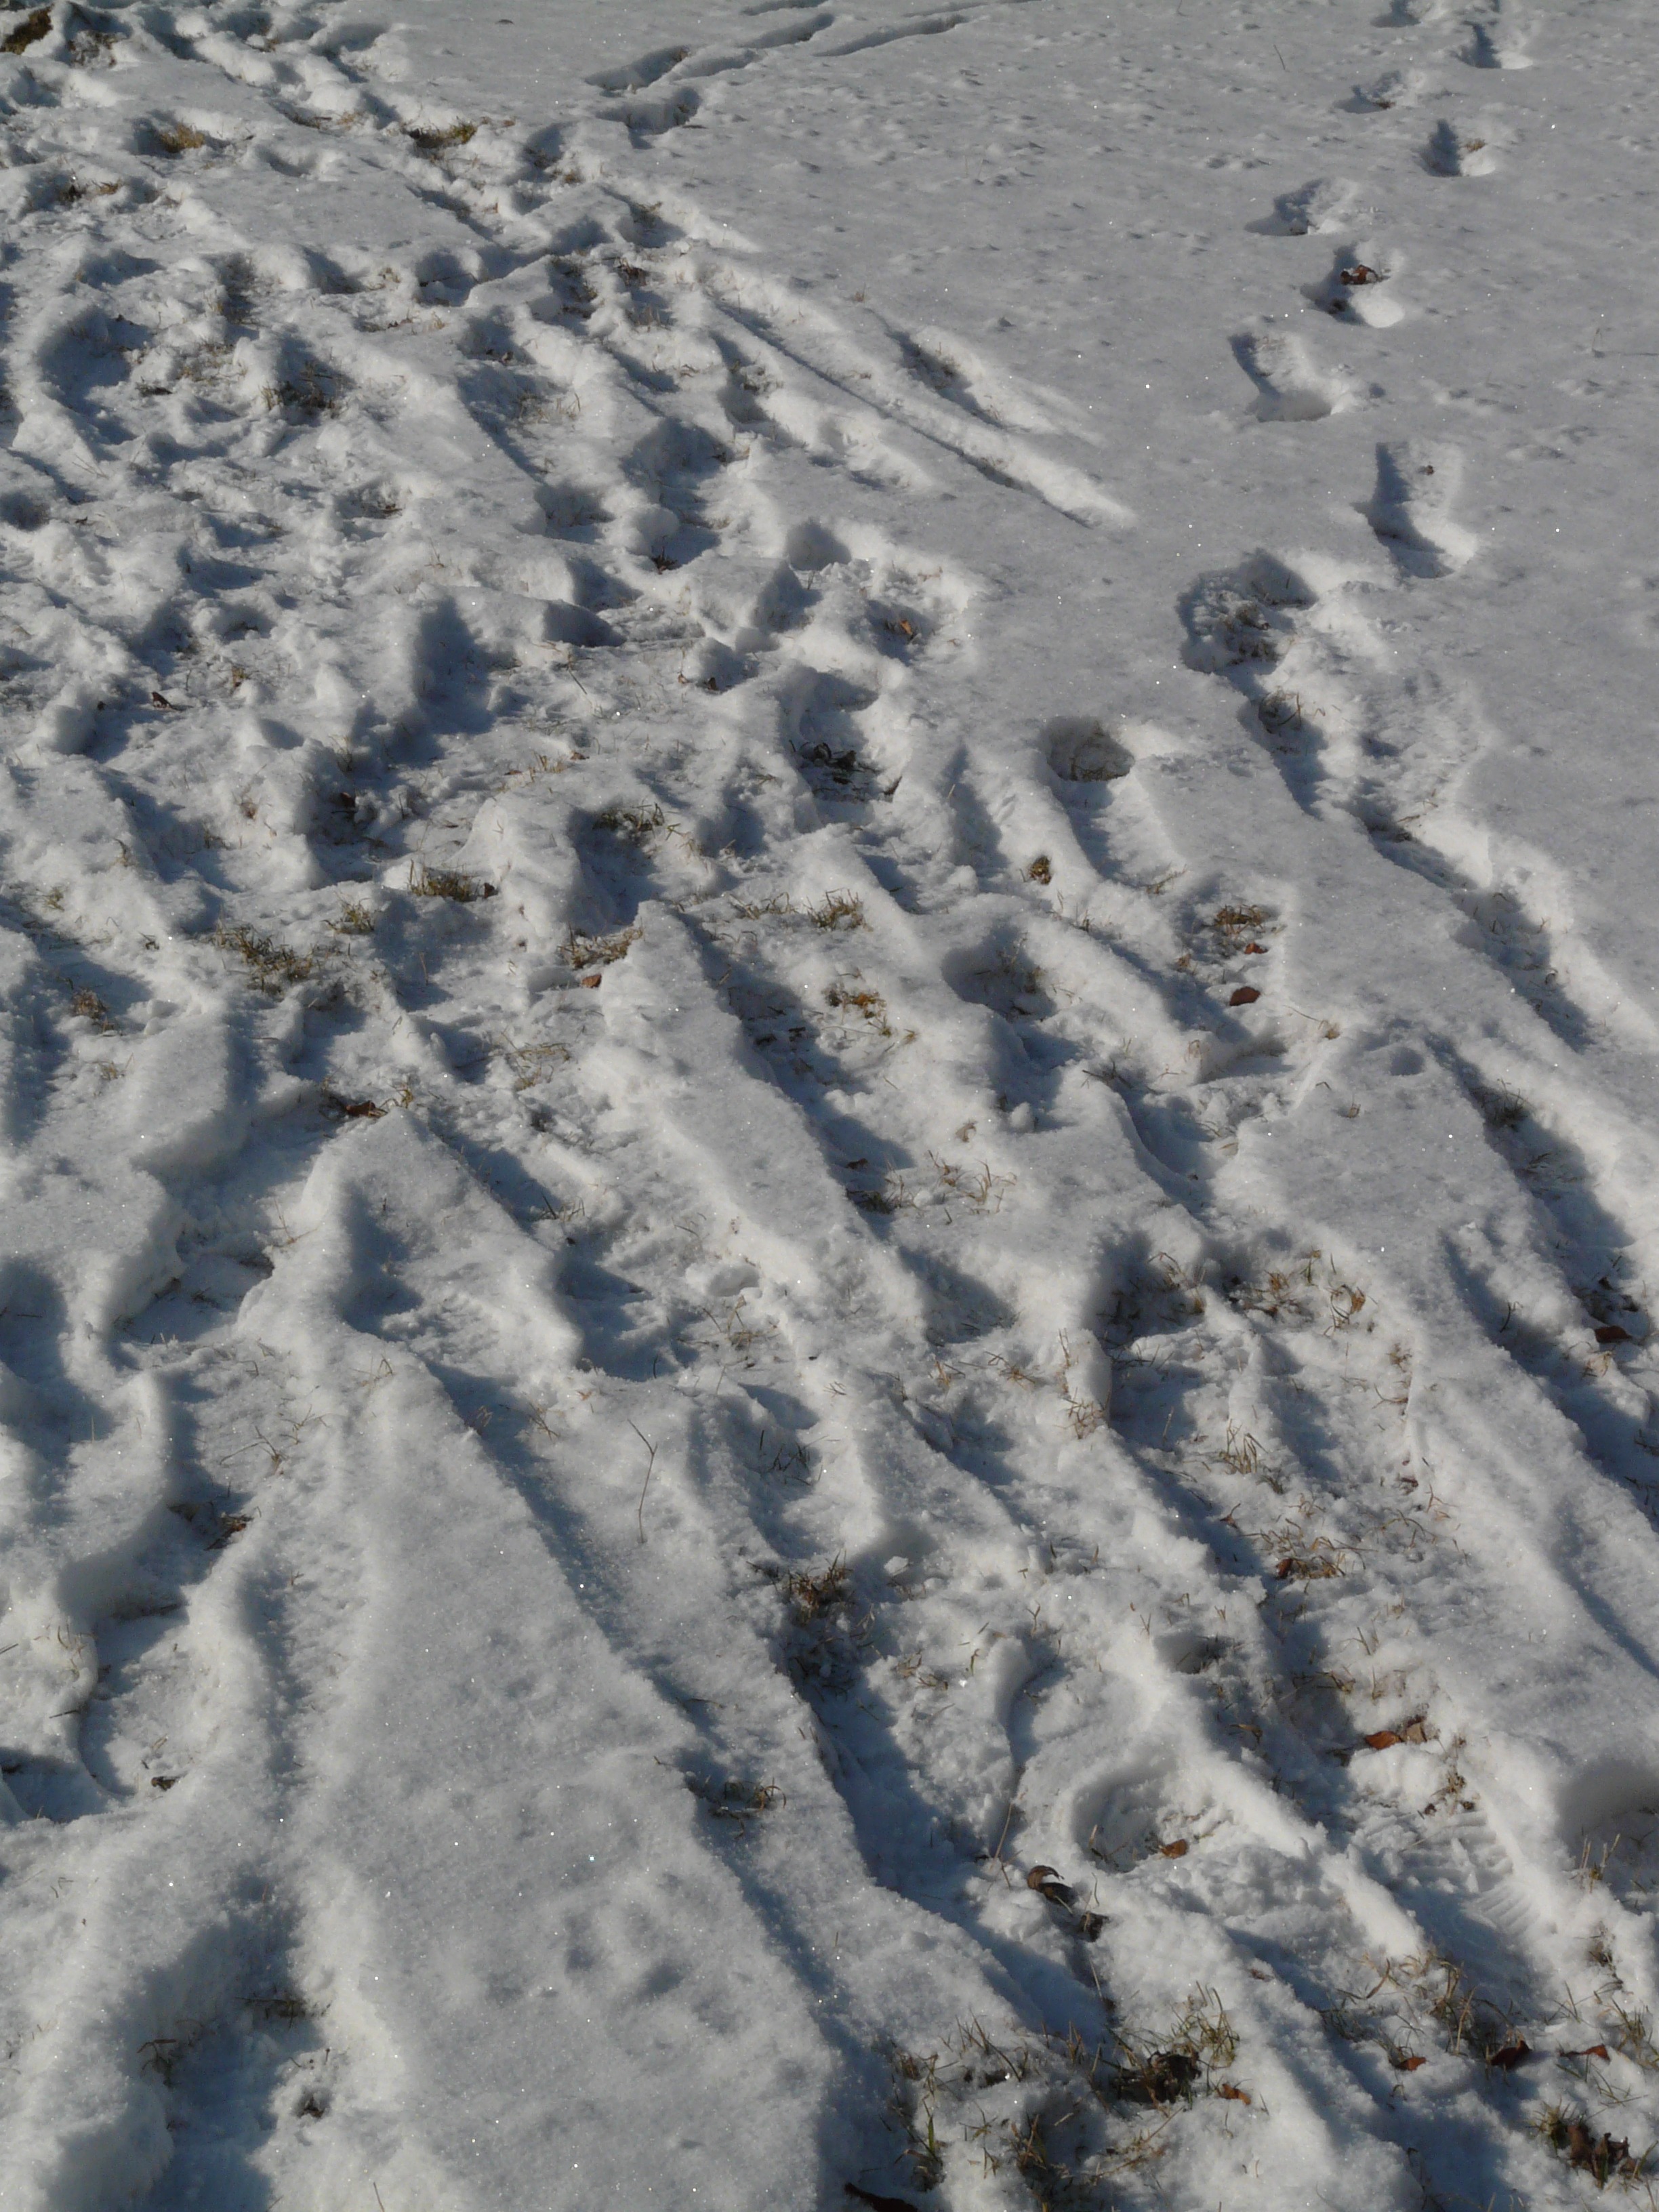
mountain, snow, winter, ice, weather, season, footprints, blizzard, wintry, traces, freezing, snow lane, reprint, geological phenomenon